Chicago Express Airlines

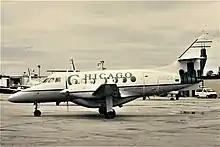
A BAe Jetstream of Chicago Express airlines at Midway International Airport in 1994.

Chicago Express received delivery of its first Saab 340B (registered as N194AE) on February 5, 2000.